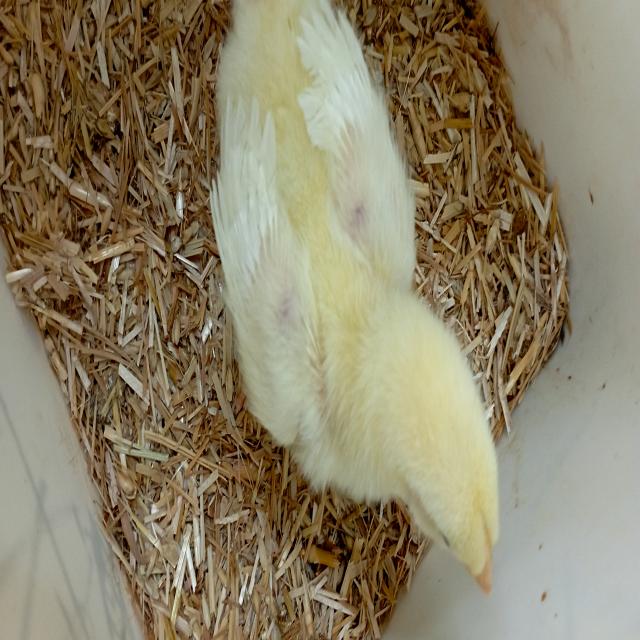
Weight: 153 g